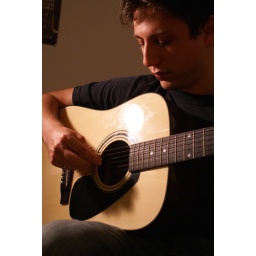
My roommate Travis practicing the guitar, lit by a nearby tree lamp in an otherwise dark room.